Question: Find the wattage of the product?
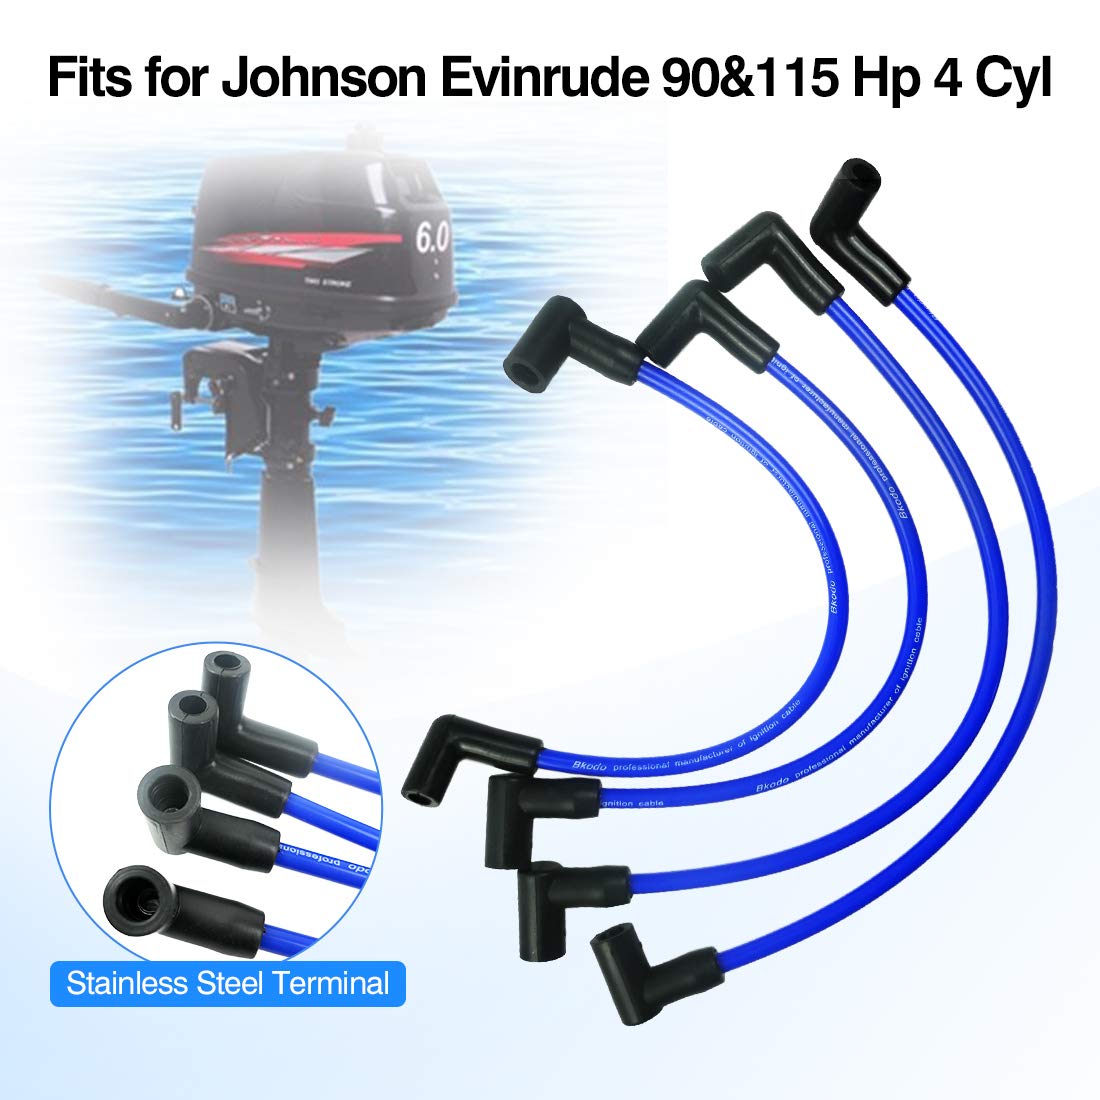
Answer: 115.0 horsepower